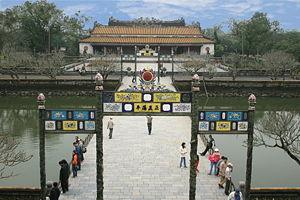
Le palais de l'Harmonie suprême est un édifice de la Cité impériale de Hué au Viêt Nam. Il fait partie du patrimoine mondial de l'Unesco.